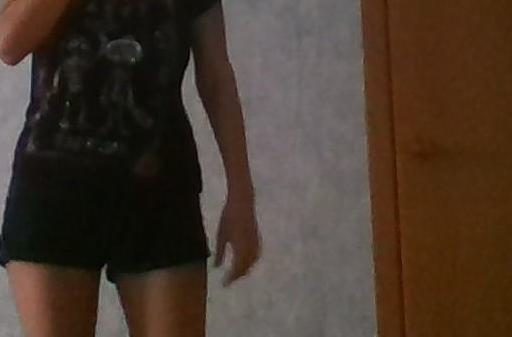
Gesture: no_gesture